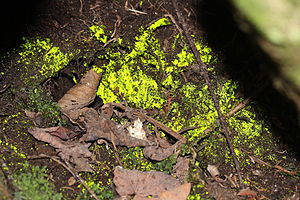
Almindelig lysmos
Lysmos
Almindelig lysmos er et sjældent mos i mørke huller og klipperevner. Det findes i Danmark kun på Bornholm. Det videnskabelige artsnavn pennata betyder 'fjerformet' og hentyder til bladenes stilling på de sterile planter.